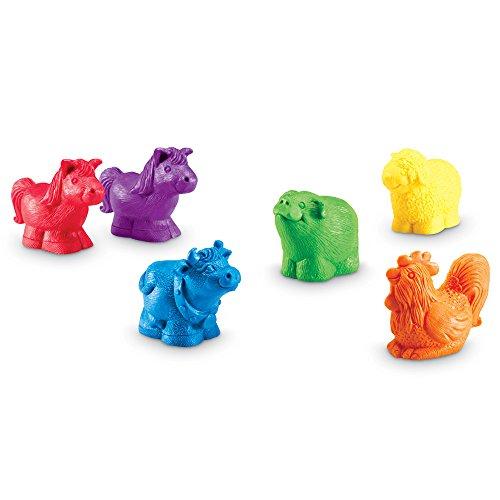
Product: Learning Resources Jumbo Farm Counters
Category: Toys & Games | Learning & Education | Counting & Math Toys
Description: Learn counting, sorting, patterning, colors, matching, and more.
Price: $17.98
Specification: ProductDimensions:5.9x5.9x5.1inches|ItemWeight:1.19pounds|ShippingWeight:1.2pounds(Viewshippingratesandpolicies)|DomesticShipping:ItemcanbeshippedwithinU.S.|InternationalShipping:ThisitemcanbeshippedtoselectcountriesoutsideoftheU.S.LearnMore|ASIN:B004N9A7S4|Itemmodelnumber:LER7408|Manufacturerrecommendedage:24months-10years|Discontinuedbymanufacturer:Yes